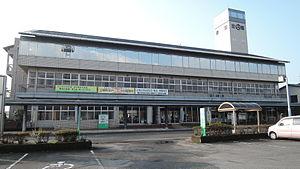
Kamimine est un bourg du district de Miyaki, dans la préfecture de Saga, au Japon.